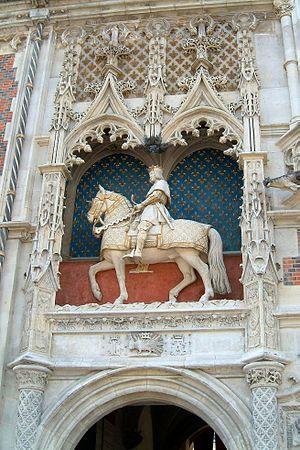
Statue équestre de Louis XII surmontant la porte d'entrée, côté extérieur, du château de Blois. L'ouvrage original, détruit pendant la révolution francaise en 1792, a été remplacé en 1858 par une copie du sculpteur Seurre. Château de Blois, Blois, FRANCE
L'ordre du Porc-Épic, est un ordre de chevalerie institué par Louis de France, duc d'Orléans en 1394 à l'occasion du baptême de son fils aîné, Charles d'Orléans.
Cet article recense les statues équestres en France
Le château royal de Blois, situé dans le département de Loir-et-Cher, fait partie des châteaux de la Loire. Il fut la résidence favorite des rois de France à la Renaissance.